Lauren Boyle

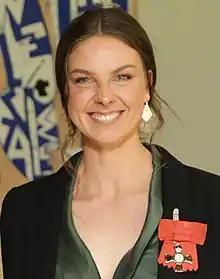
Boyle in 2020

Lauren Marie Boyle (born 14 December 1987) is a former competitive swimmer from New Zealand. She has competed at three Commonwealth Games and three Olympic Games.